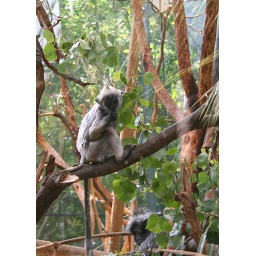
Sliver leaf monkeys in the branches. This was taken through a glass window so there are weird reflections.